5 October 1910 revolution

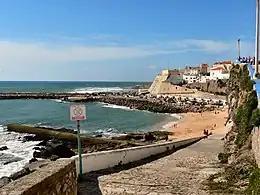
"The Praia dos Pescadores" in Ericeira, location of the departure of King Manuel II after 5 October 1910 revolution.

In Mafra, on the morning of 5 October, the king was looking for a way to reach Porto, an action that would be very difficult to carry out due to the almost non-existence of an escort and the innumerable revolutionary hubs spread throughout the country. At around midday the President of the Municipal Chamber of Mafra received a message from the new civil governor ordering the switching to a republican flag. Soon afterwards the commander of the Infantry School also received a telegram from his new commander informing him of the current political situation. The position of the royal family was becoming unsustainable.